Limerick Soviet

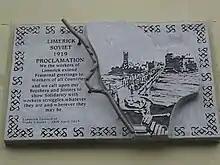
Commemorative plaque, erected in 2019, containing text similar to a resolution adopted by the Limerick Trades and Labour Council

The general strike was extended to a boycott of the troops. A special strike committee was set up to print their own money, control food prices and publish newspapers. The businesses of the city accepted the strike currency. Outside Limerick there was some sympathy in Dublin, but not in the main Irish industrial area around Belfast. The National Union of Railwaymen did not help.